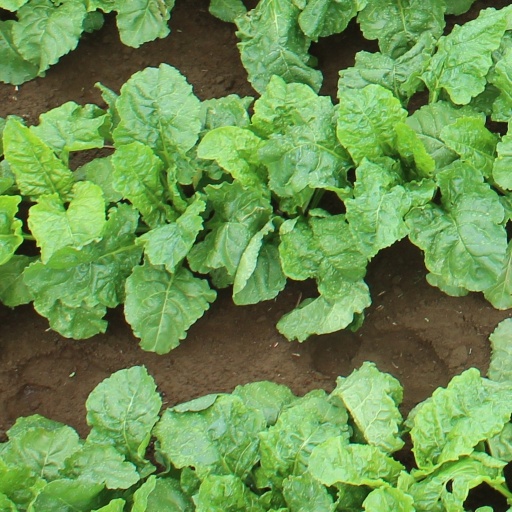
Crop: sugar beet